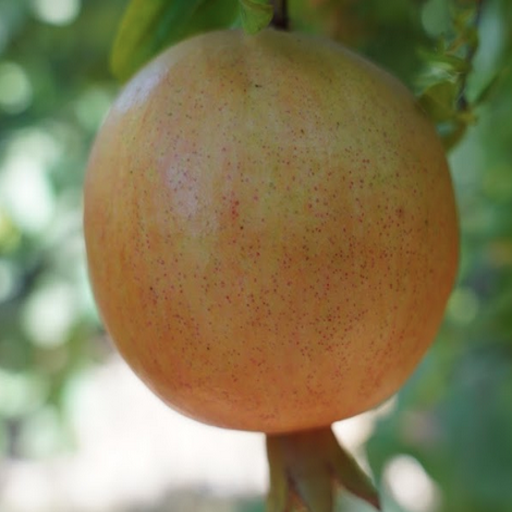
Label: Healthy